Vienna Opera Ball

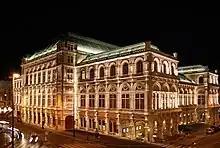
Vienna Opera House

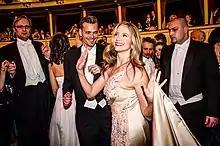
The actress Mira Sorvino at the opera ball (2013)

The Vienna Opera Ball (German: "Wiener Opernball") is an annual Austrian society event which takes place in the building of the Vienna State Opera in Vienna, Austria on the Thursday preceding Ash Wednesday (a religious holiday). Together with the New Year Concert, the ball is one of the highlights of the Viennese carnival season.